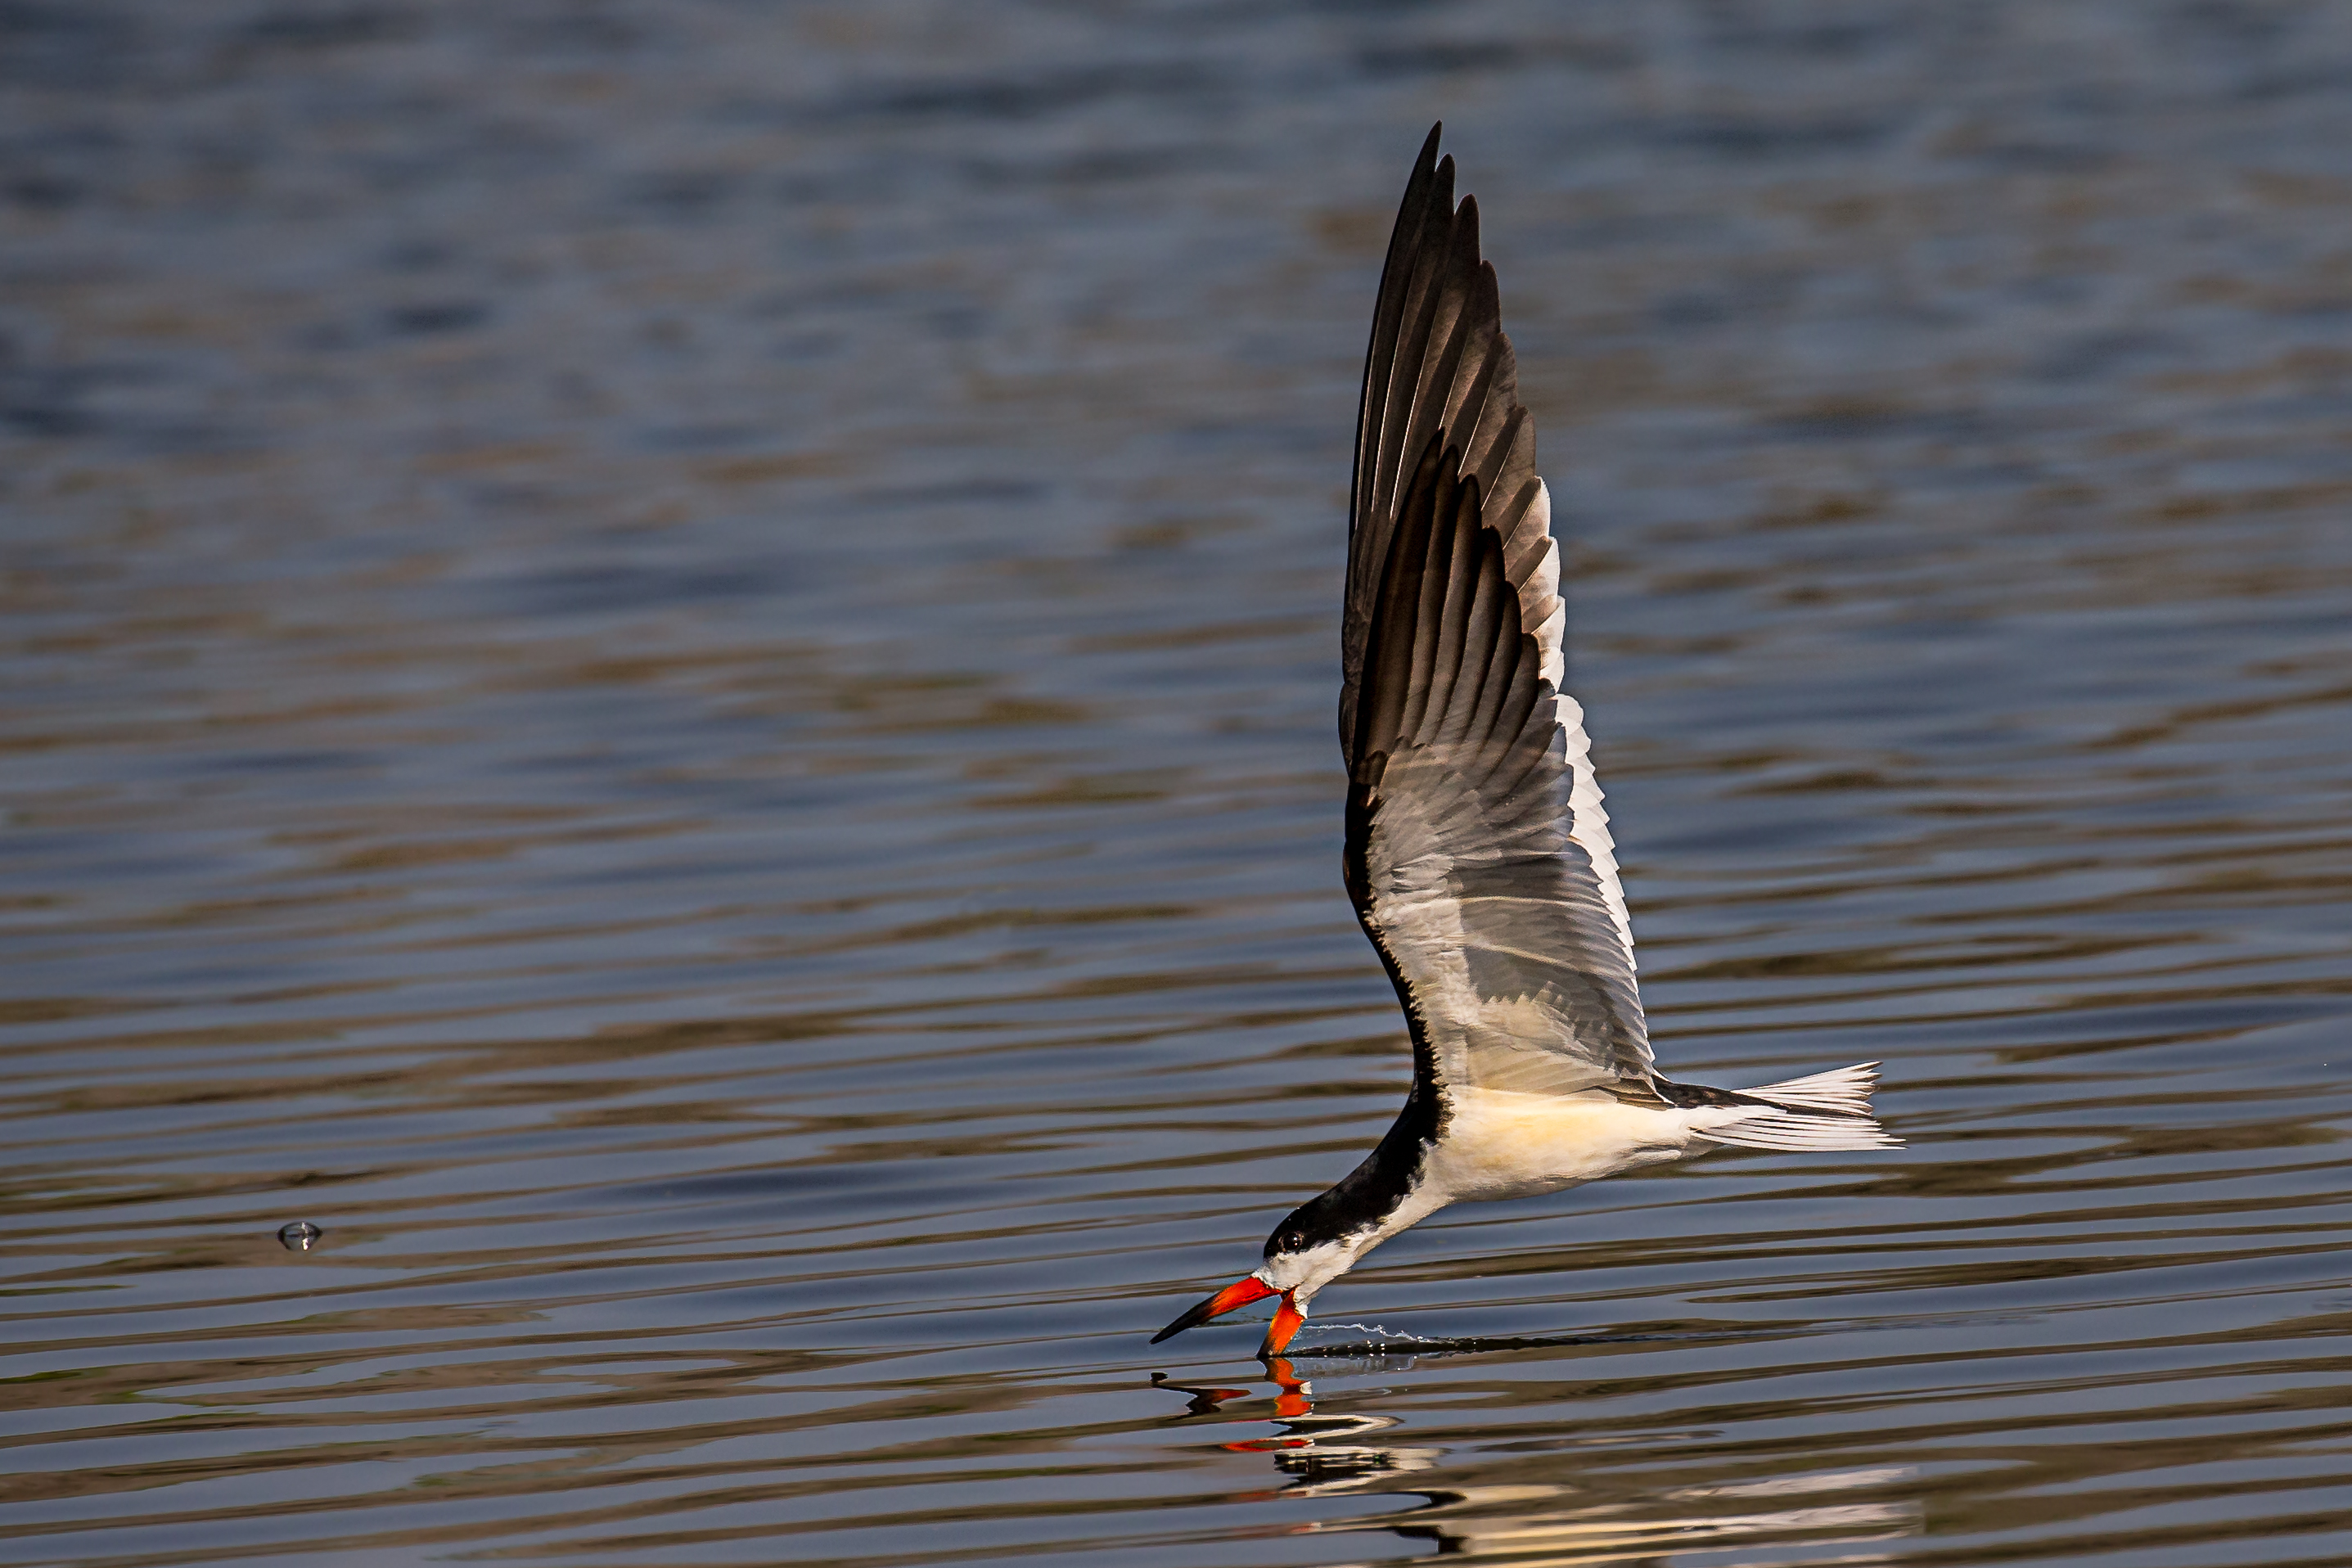
bird, wing, lake, wildlife, beak, fauna, vertebrate, water bird, florida, shorebird, andymorffew, morffew, naturethroughthelens, naples, eaglelakespark, blackskimmer, skimmer, skimming, ducks geese and swans